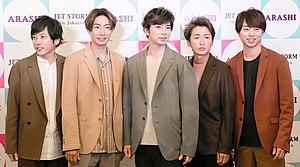
Arashi est un groupe de chanteurs japonais. Il est composé de cinq membres : Masaki Aiba, Jun Matsumoto, Kazunari Ninomiya, Satoshi Ōno et Shō Sakurai.